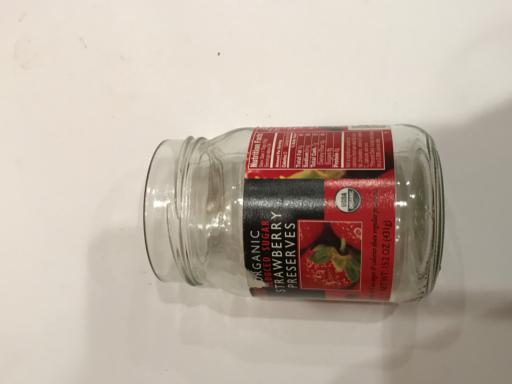
Waste category: glass